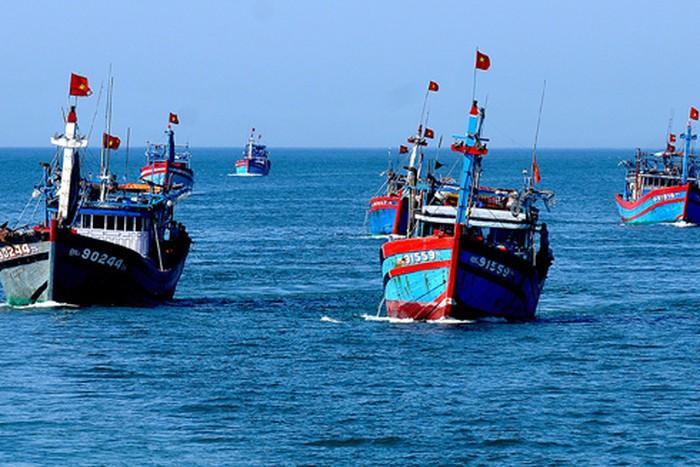
sóng biển trong khung hình thì tĩnh lặng